Football at the 2016 Summer Olympics – Men's tournament

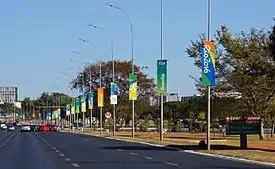
2016 Summer Olympics livery near Estádio Nacional Mané Garrincha in Brasília, venue for several matches.

The men's tournament was an under-23 international tournament (born on or after 1 January 1993), with a maximum of three overage players allowed. Each team had to submit a squad of 18 players, two of whom had to be goalkeepers. Each team might also have a list of four alternate players, who might replace any player in the squad in case of injury during the tournament.